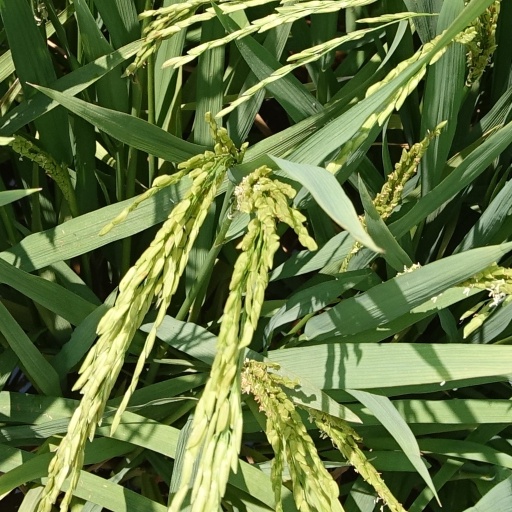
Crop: rice